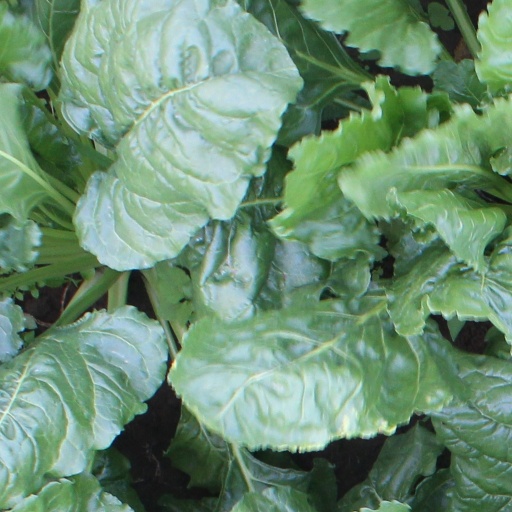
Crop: sugar beet